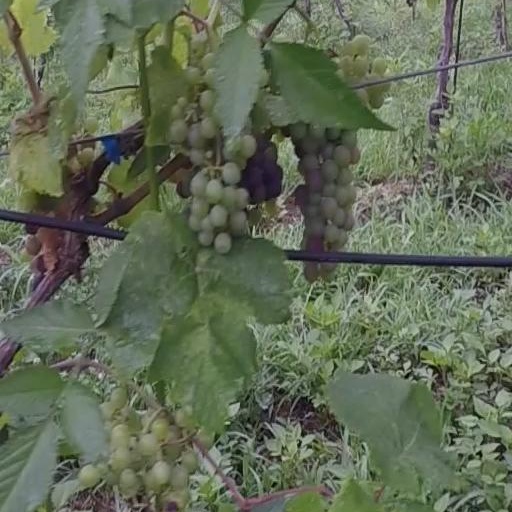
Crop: grape